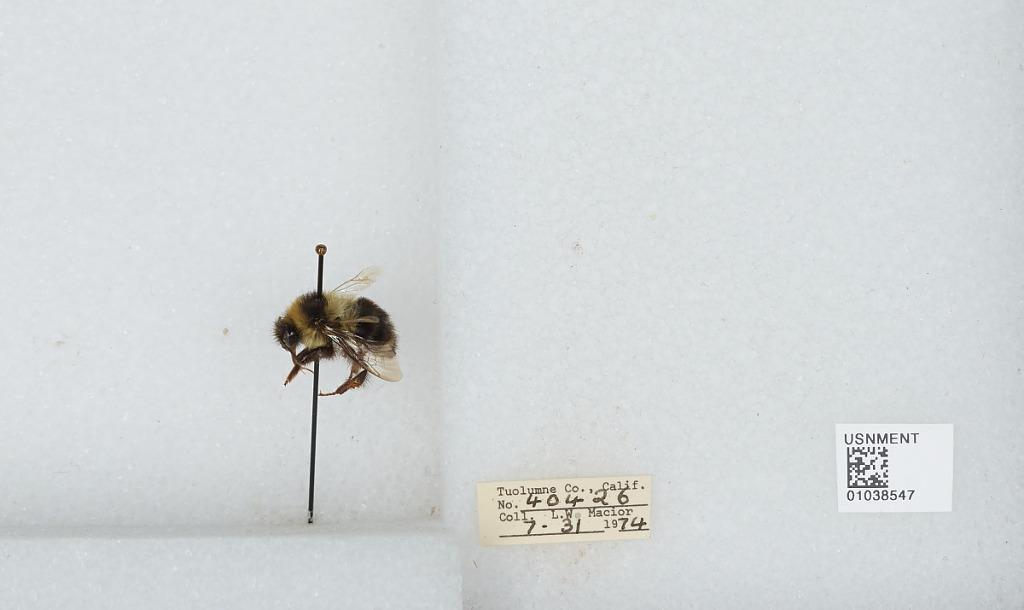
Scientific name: Bombus (Cullumanobombus) rufocinctus Cresson
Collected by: L. Macior
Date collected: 1974-7-31
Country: United States
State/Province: California
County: Tuolumne
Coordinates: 38.02, -119.93